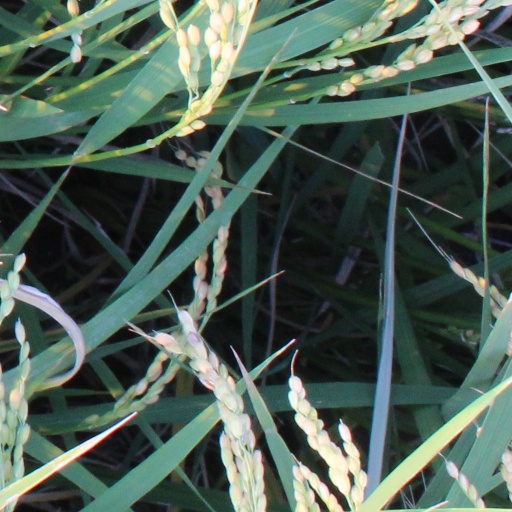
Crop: rice